Rock music in Mexico

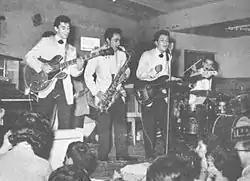
Los Teen Tops achieved important musical successes at the beginning of the years 1960. There come the TEEN TOPS It's the cry of admiration and enthusiasm launched by the public in Mexico.

Rock activity in Mexico in the 1950s took place either in Mexico City and the surrounding area or in northern cities such as Mexicali, Monterrey, Nuevo Laredo, Ciudad Juárez and Tijuana, whose proximity to the United States gave them more exposure to American sounds.